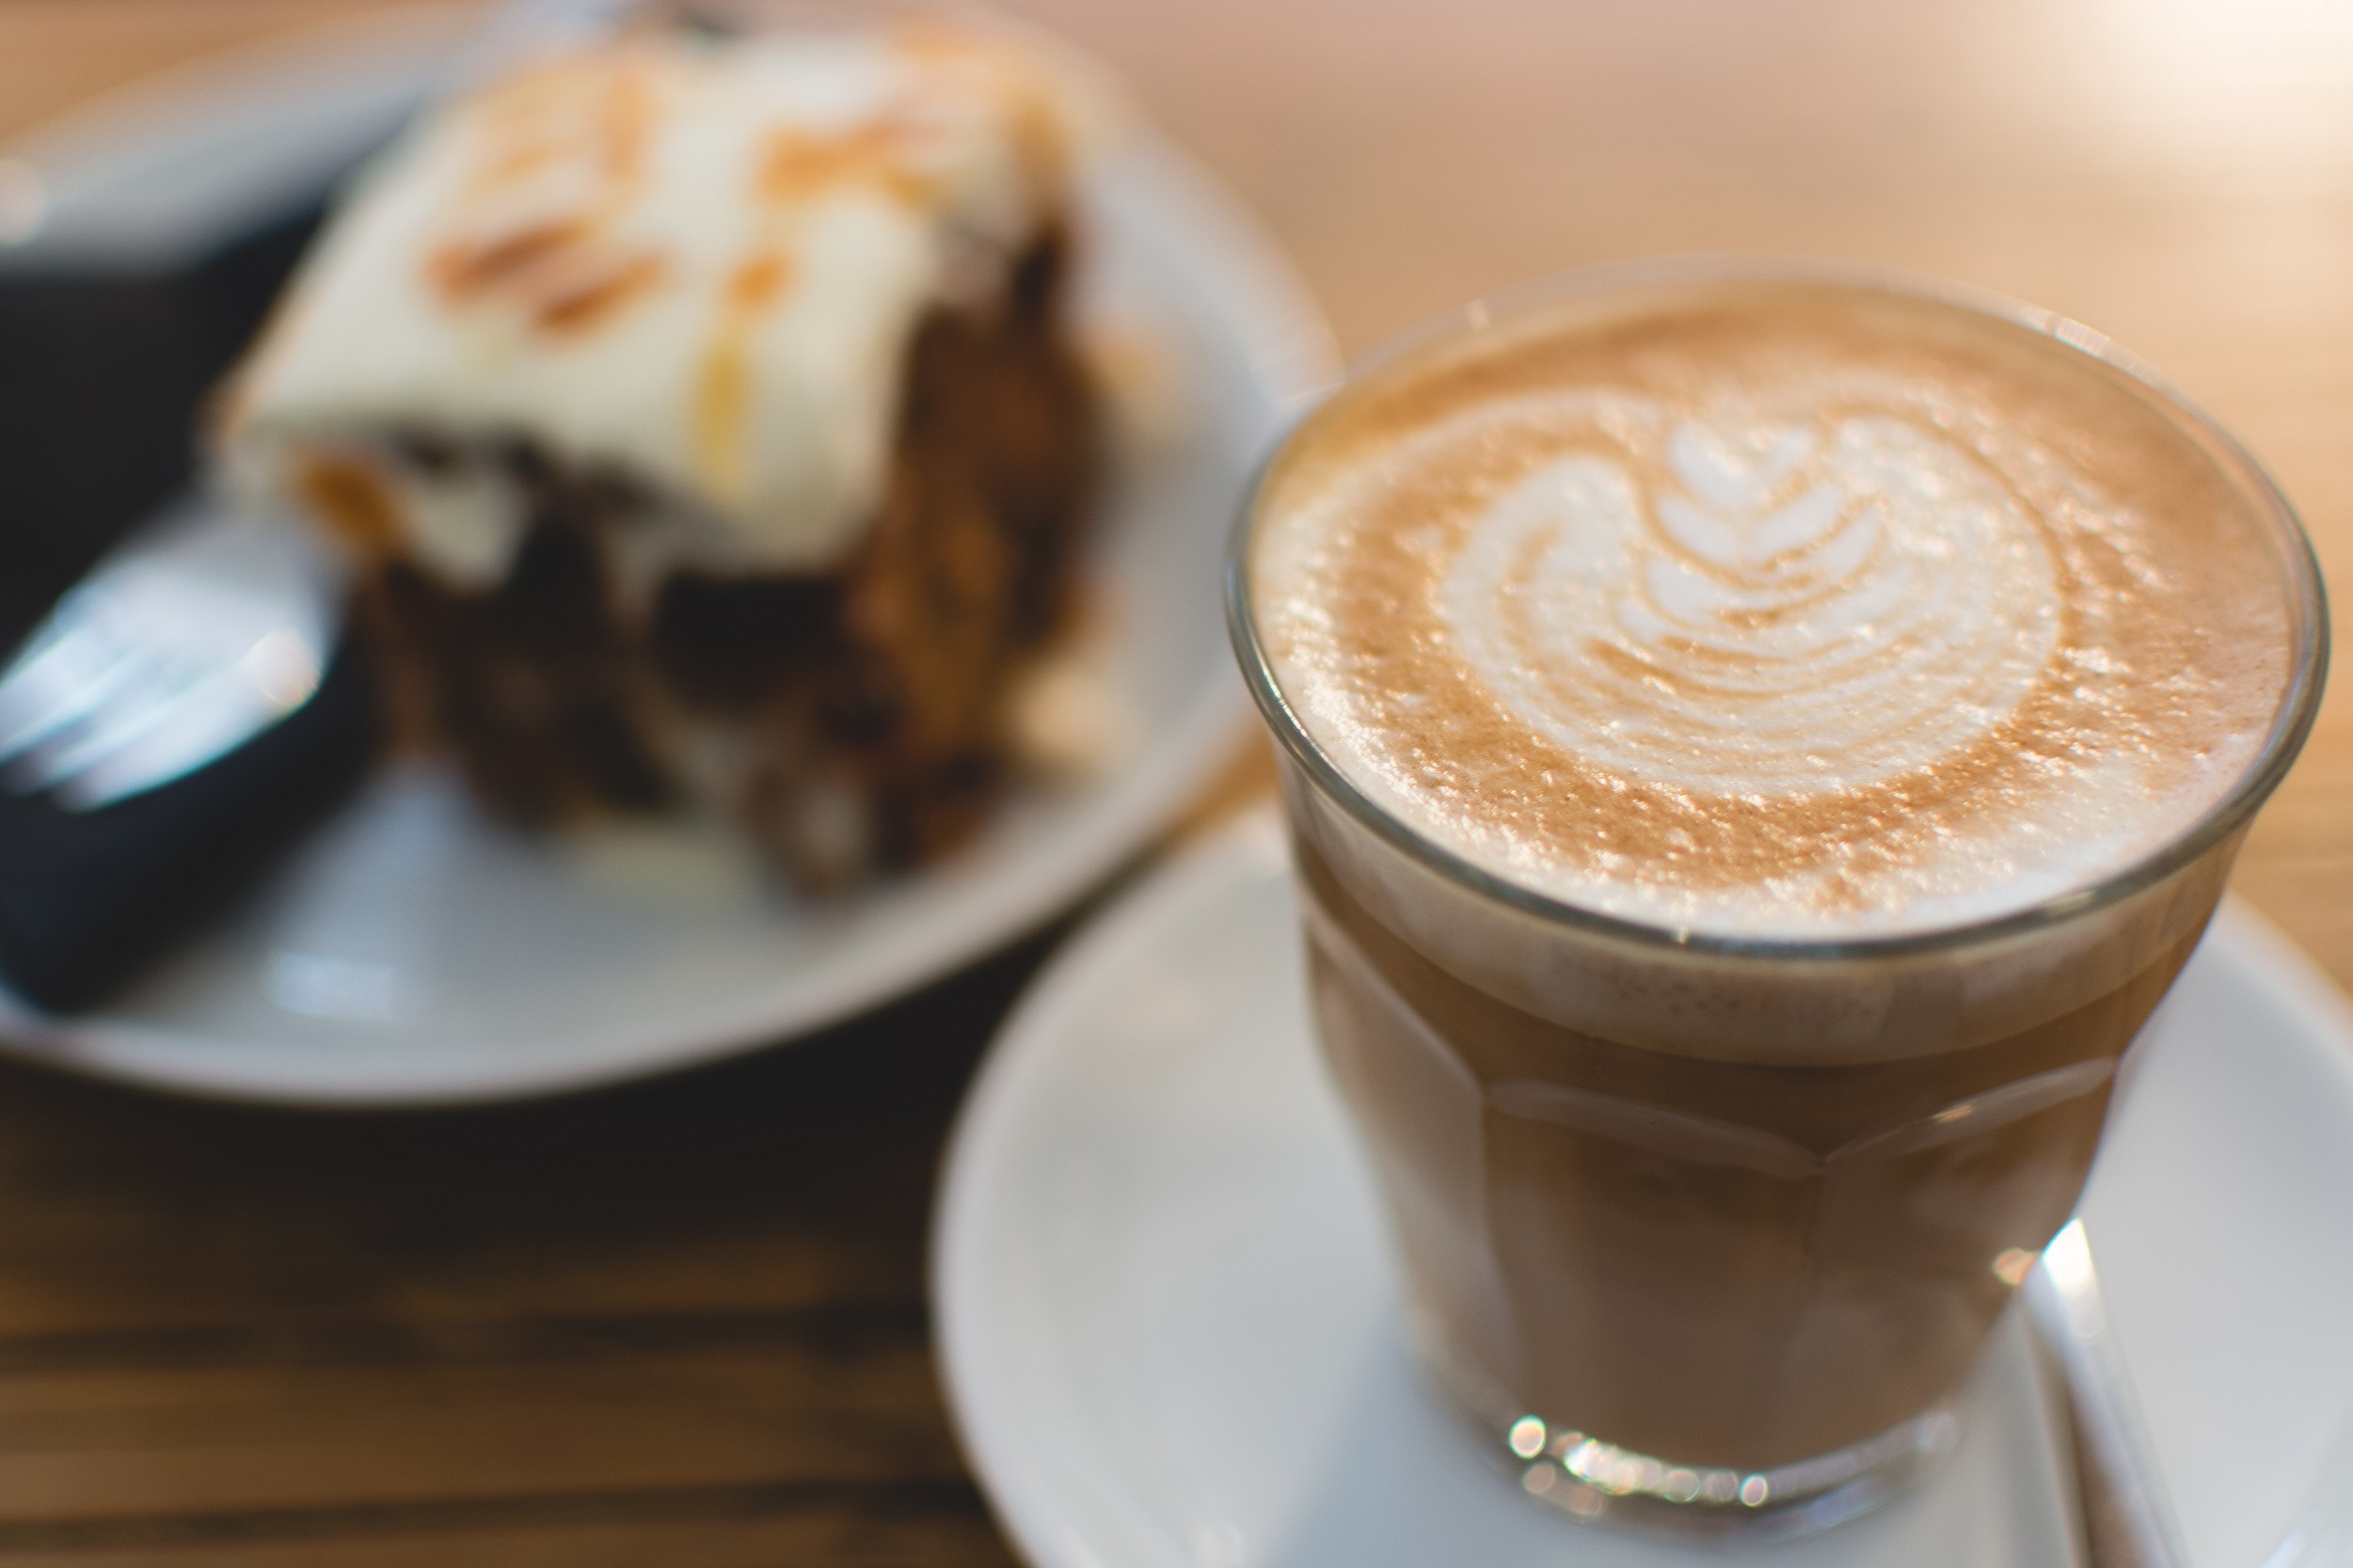
coffee, glass, restaurant, cup, latte, cappuccino, food, beverage, drink, breakfast, espresso, dessert, bubbles, refreshing, flavor, flat white, caf au lait, flat white coffee, microfoam, steamed milk, caff macchiato, mocaccino, affogato